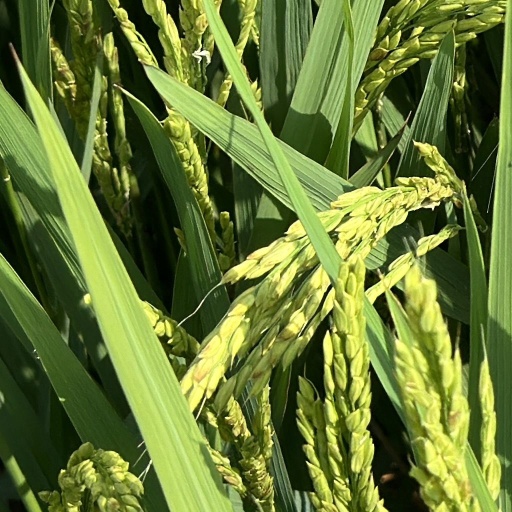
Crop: rice